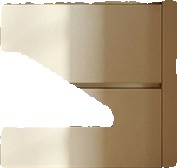
Surface category: cabinetry